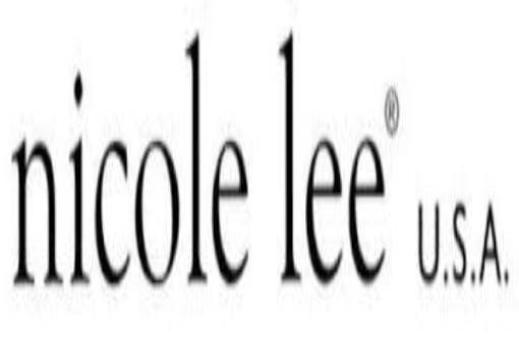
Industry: Clothes